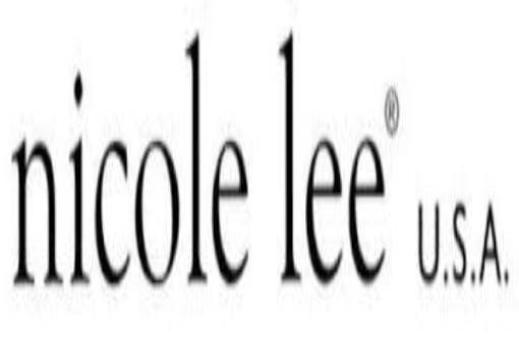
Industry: Clothes